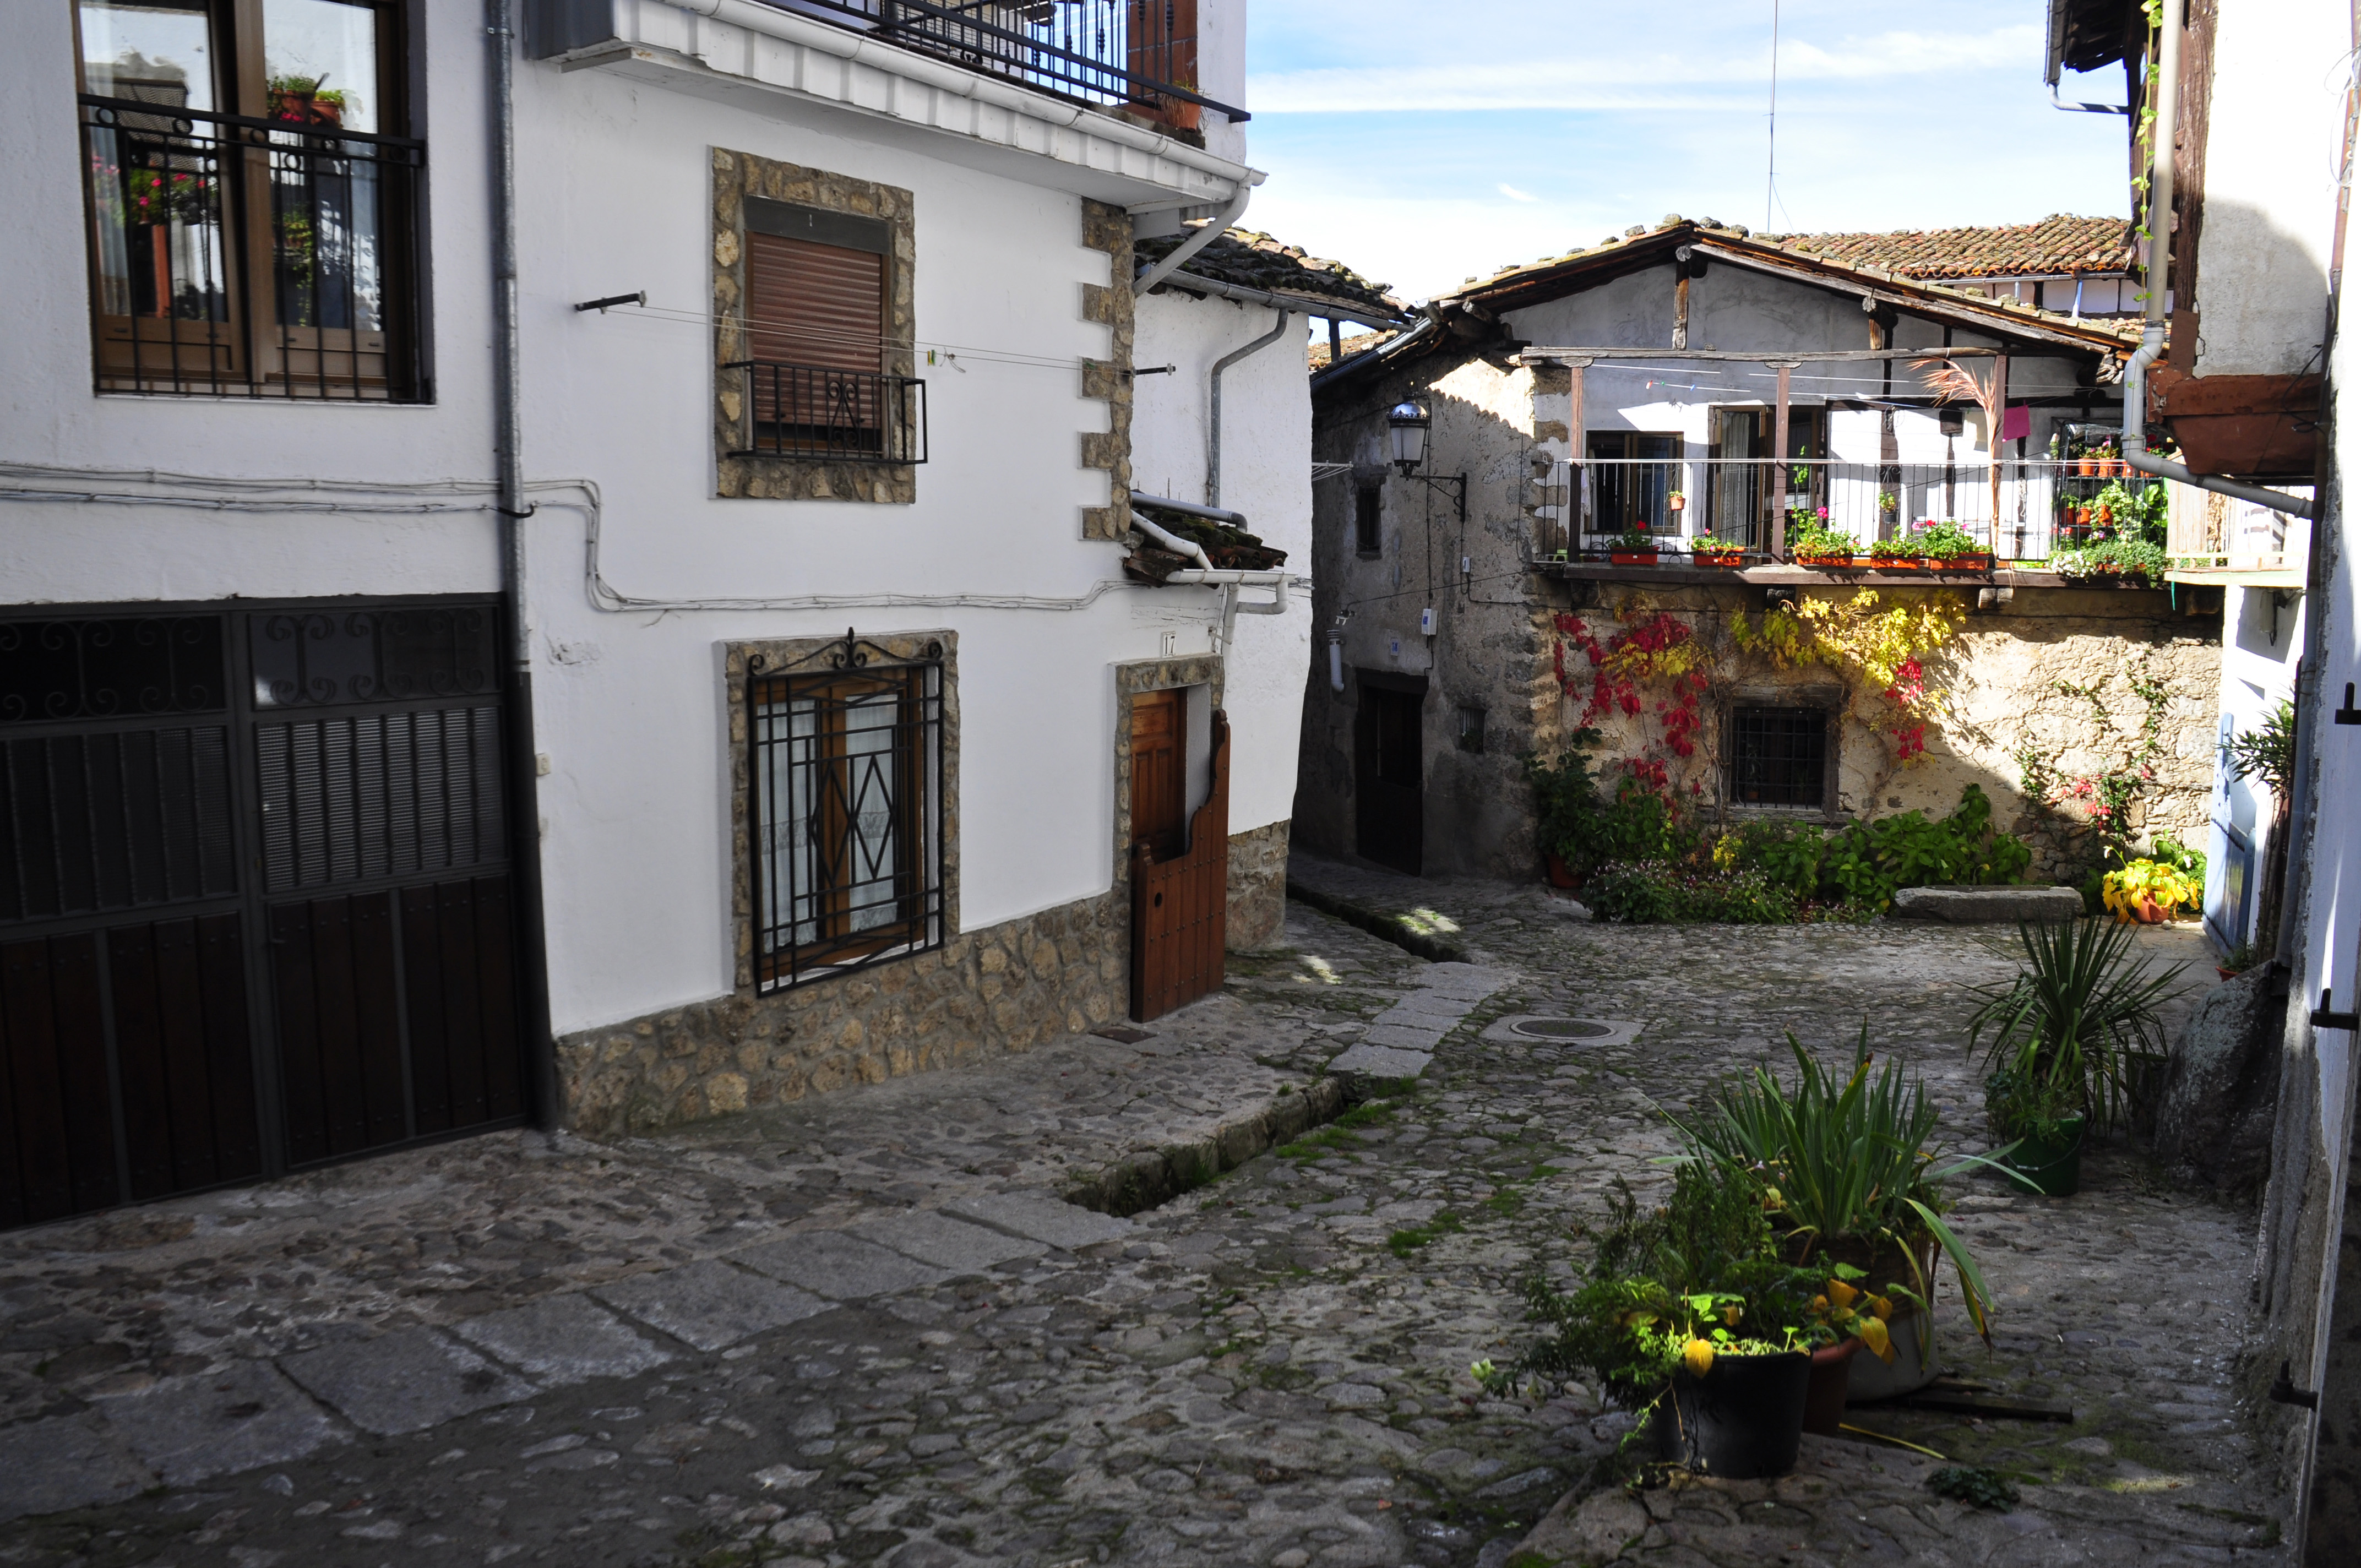
road, street, house, town, alley, home, village, suburb, cottage, facade, property, courtyard, candelario, salamanca, estate, montana, neighbourhood, urban area, residential area, human settlement